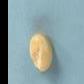
Maize quality: Good